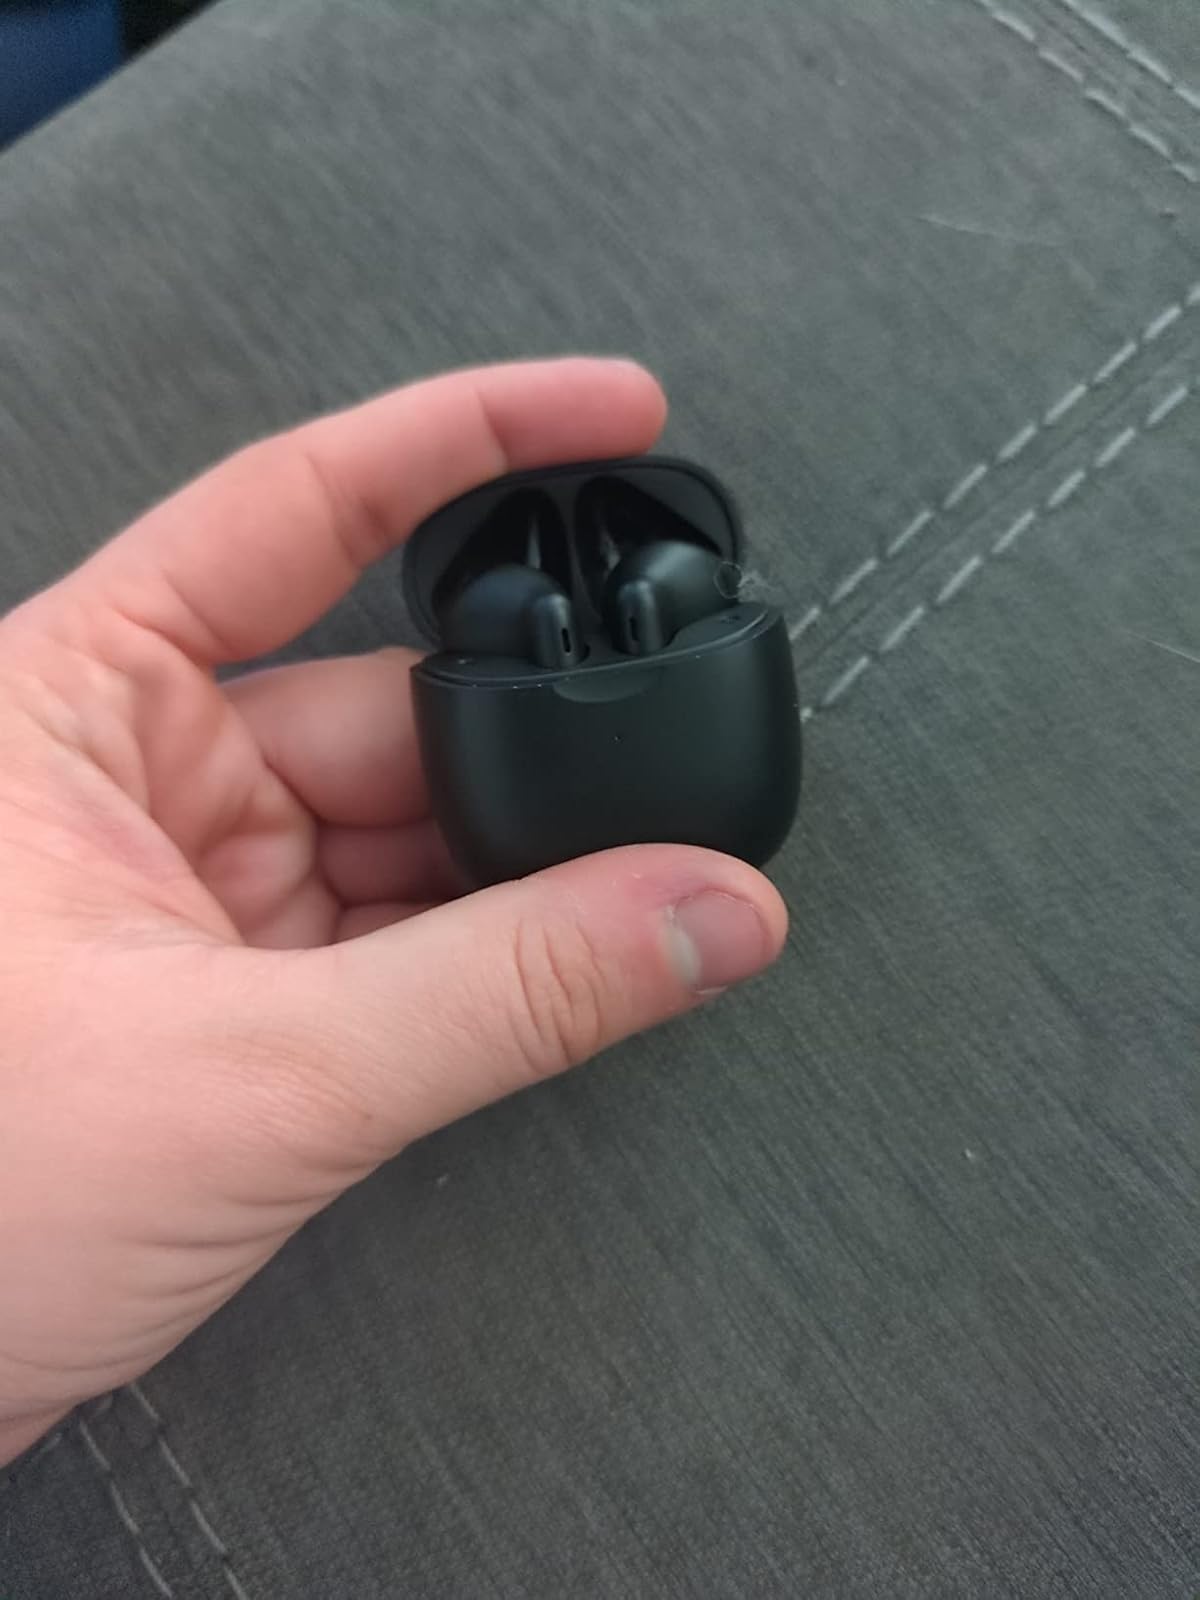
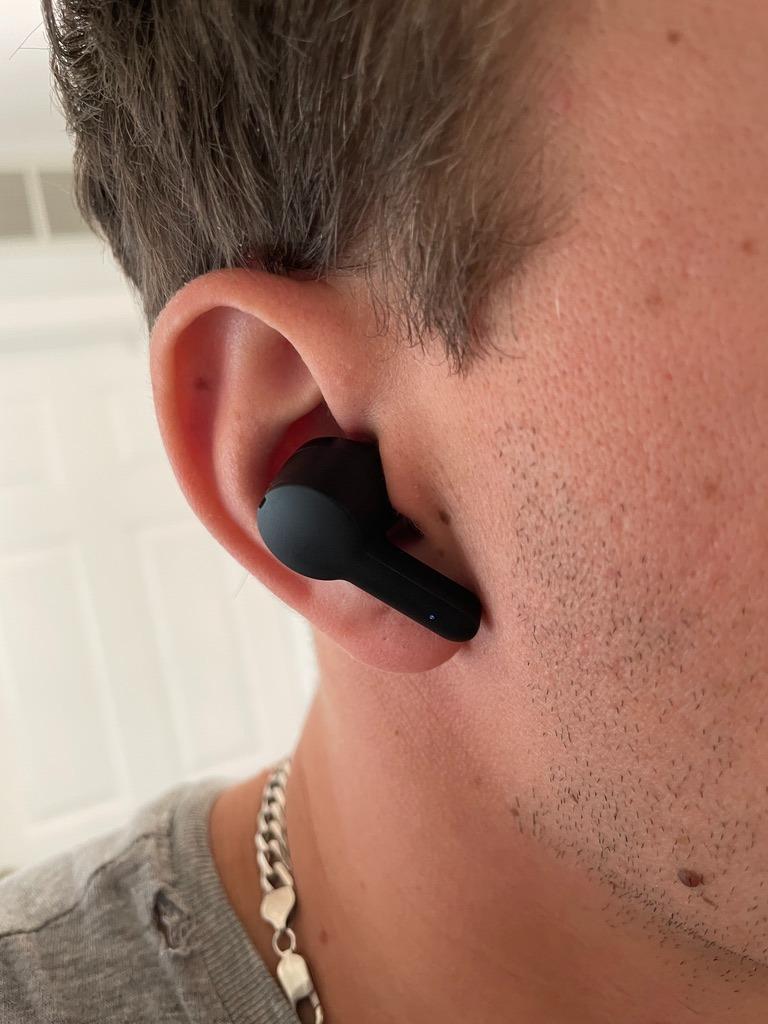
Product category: earbuds
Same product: no